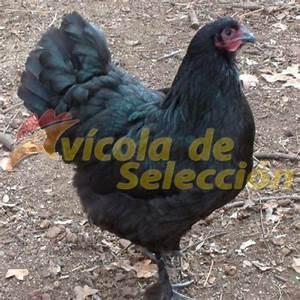
chicken